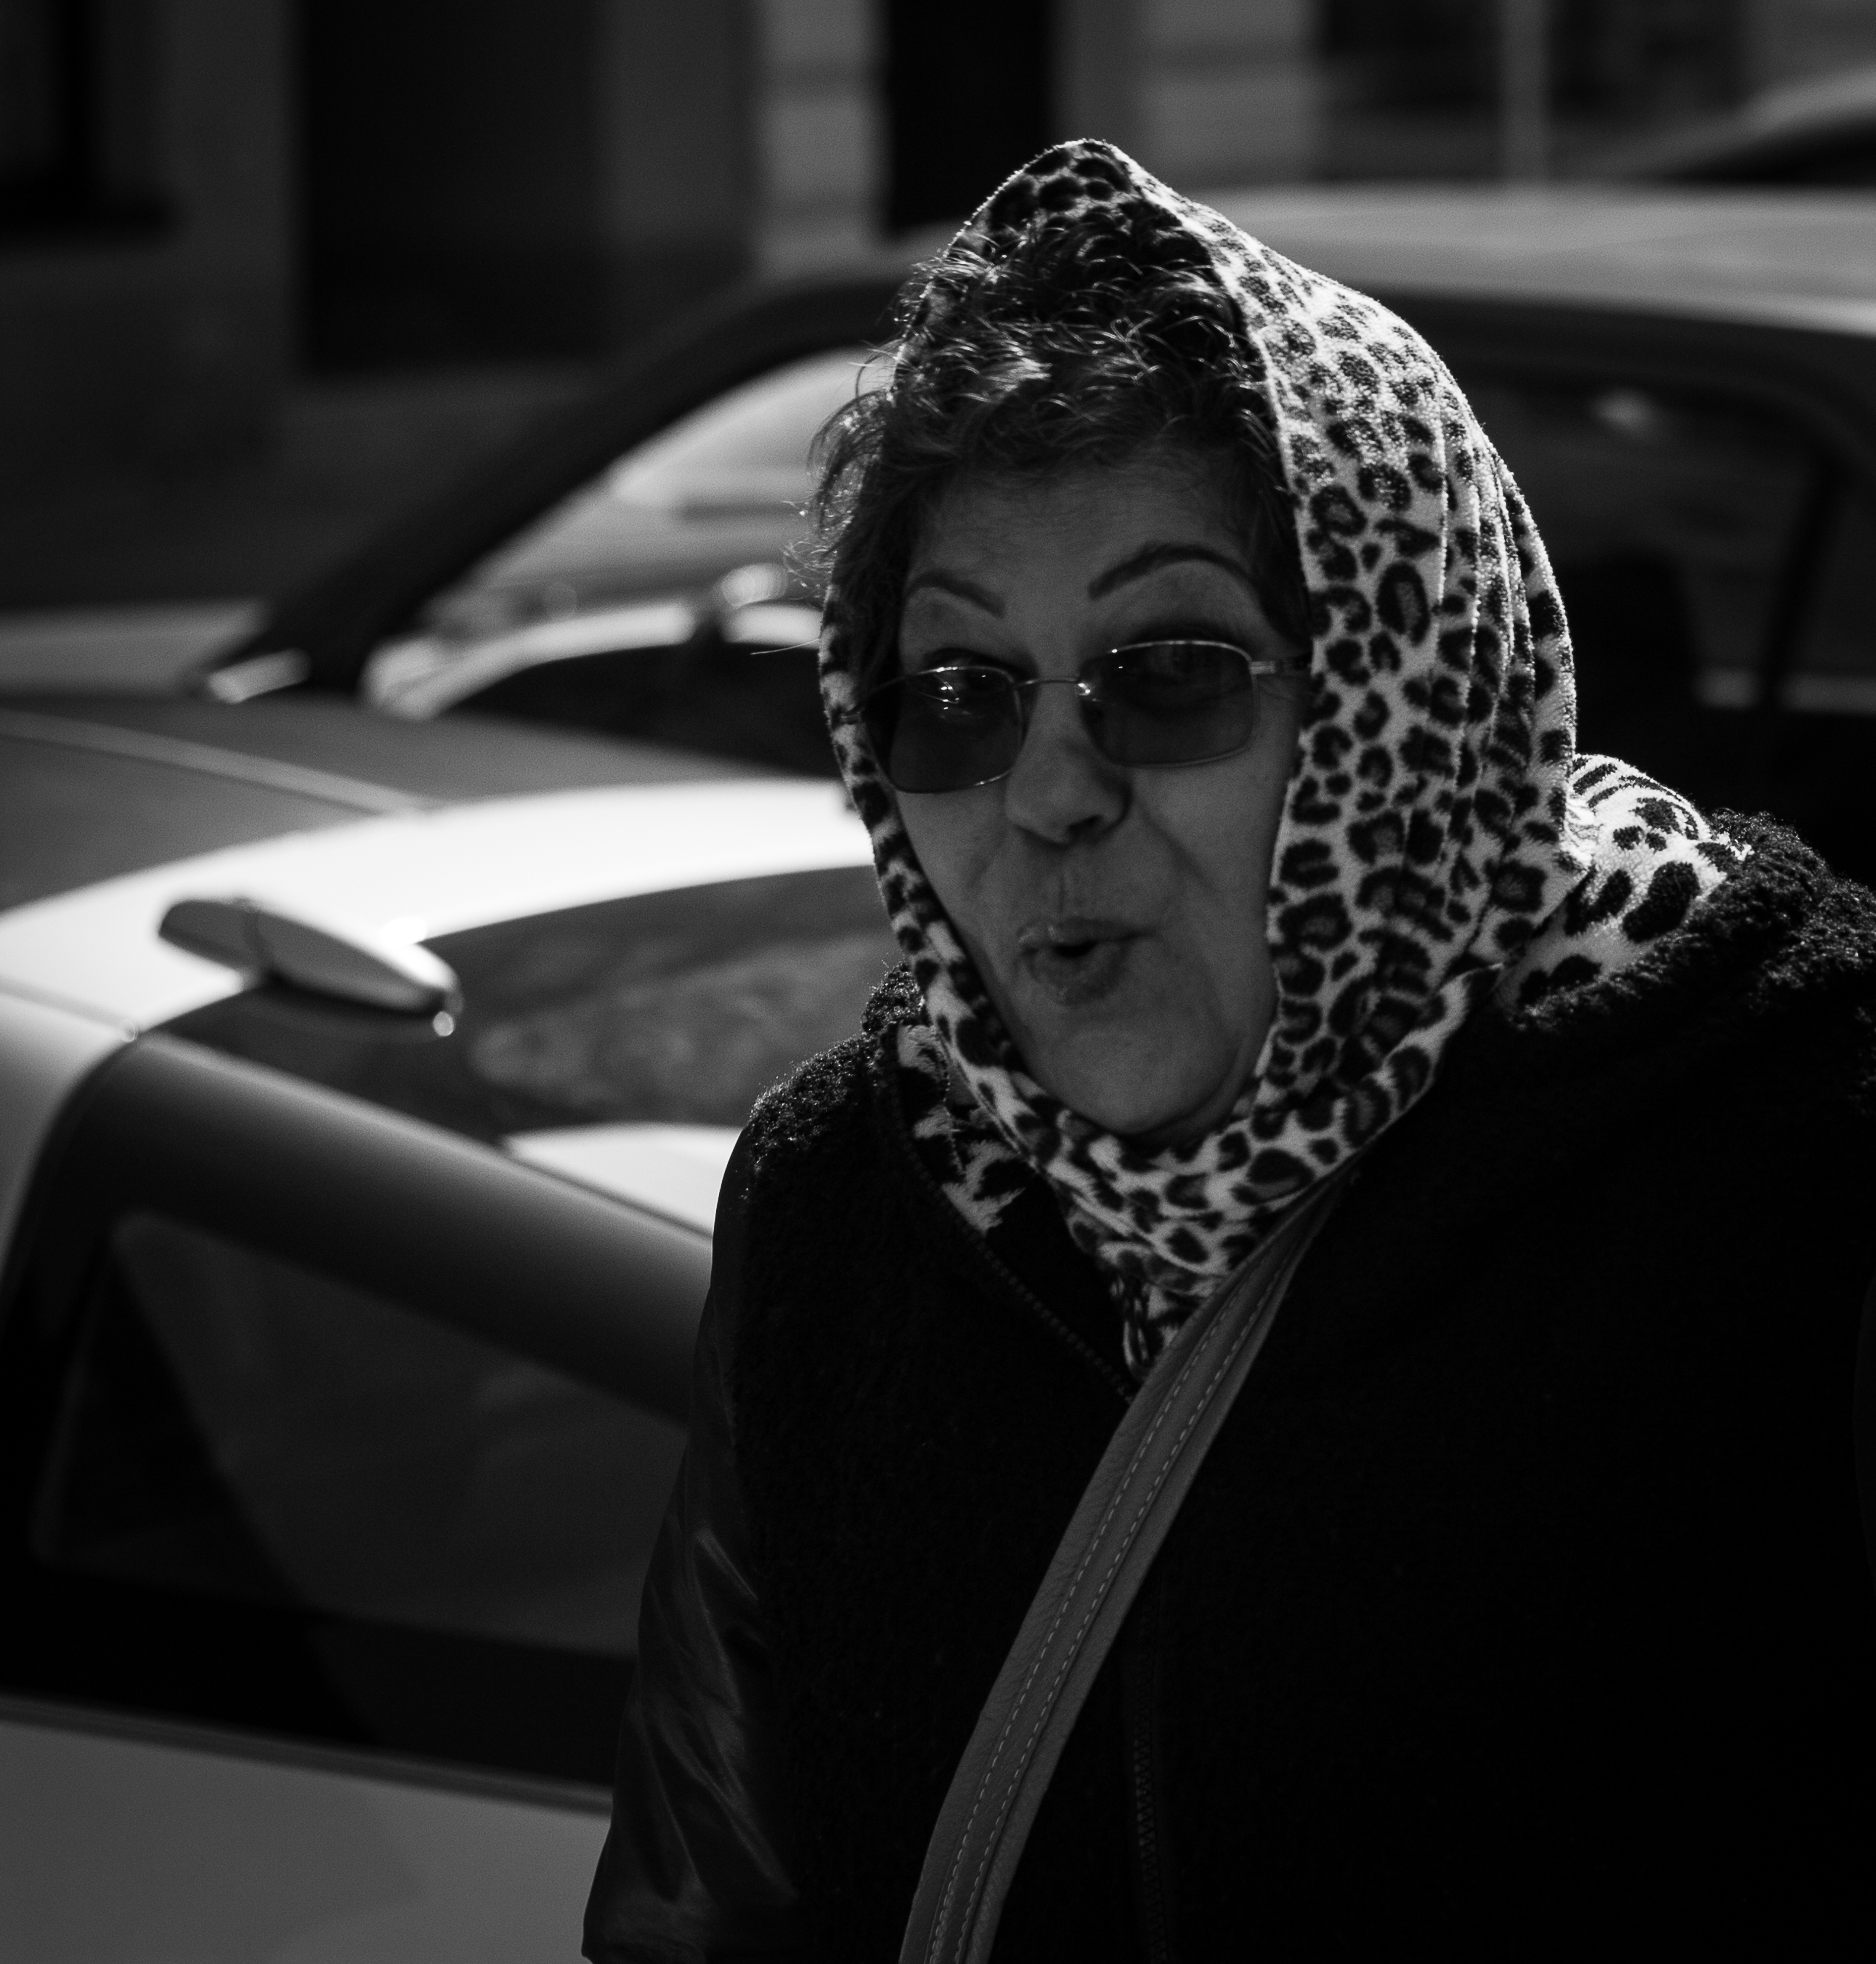
black and white, people, woman, street, photography, old, portrait, model, canon, fashion, black, monochrome, lady, blackandwhite, glasses, beauty, age, faces, photo shoot, monochrome photography, film noir